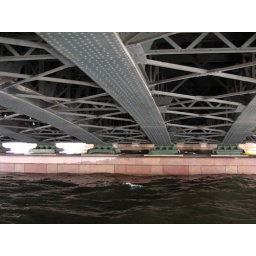
Sailing in the boat under the Palace bridge